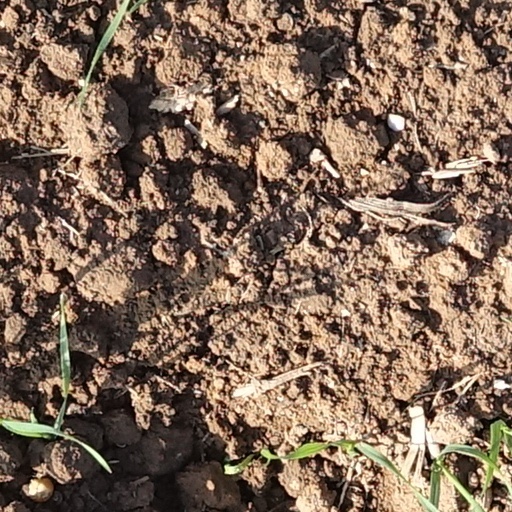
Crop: wheat